William Pars

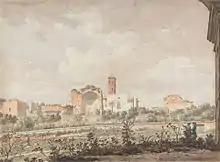
"Temple of Venus and Rome from the Colosseum" by William Pars, watercolour with pen and ink, 1781

In the summer of 1775, he travelled to Rome on a bursary of the Dilettanti Society, where artists such as John Warwick Smith, Francis Towne (a friend of Pars, who took some instruction in drawing from him) John Robert Cozens, and Thomas Jones were working. He remained there till the autumn of 1782, when he died of pleurisy (his wife having died in the city in June 1778).